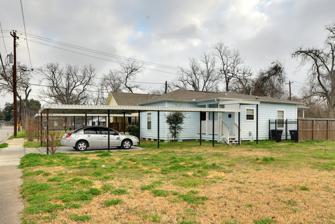
Building: Ella Lewis Store and Rental Houses
Country: United States of America
Year built: 1920
United States historic place Lewis, Ella, Store and Rental Houses U.S. National Register of Historic Places Location 3404--3406--3408 Courtland St., Houston, Texas Coordinates 29°49′02″N 95°23′44″W / 29.81722°N 95.39556°W / 29.81722; -95.39556 ( Lewis, Ella, Store and Rental Houses ) Area less than one acre Built c.1920 Architectural style Shotgun with Bungalow features MPS Independence Heights MPS NRHP reference No. 97000543 Added to NRHP June 4, 1997 The Ella Lewis Store and Rental Houses , at 3404-3406-3408 Courtland St. in Houston, Texas , were built around 1920.  The collection was listed on the National Register of Historic Places in 1997.  The listing included three contributing buildings . It included a two-story General Store, which was "the center of businesses operated by Lewis. It is covered in a large gable roof with horizontal siding and is surrounded by large deciduous and omamental trees. Two 1-story rental houses are south of the General Store. These are the last of four houses that continued to the intersection of 34th and Courtland Streets. Each house is noted by a metal gable roof and inset porches in a basic shotgun form with bungalow features." It was deemed significant as "a significant example of independent businesses operated by African Americans in Independence Heights. They are also representative of local commerce and ethnic heritage." See also Independence Heights Residential Historic District , also NRHP-listed References